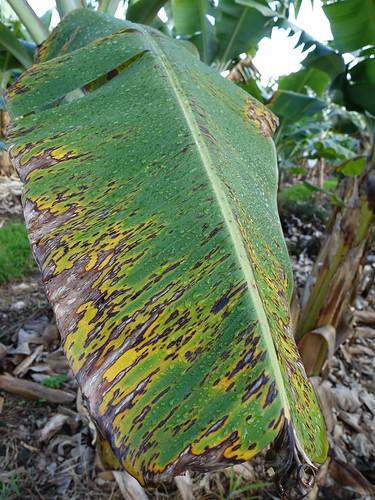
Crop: unknown
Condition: banana_banana_black_streak